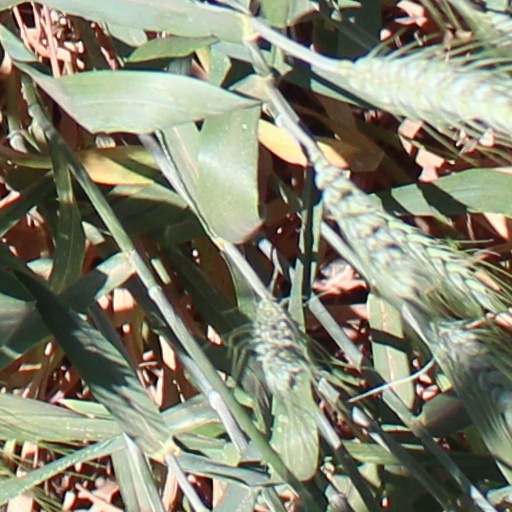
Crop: wheat